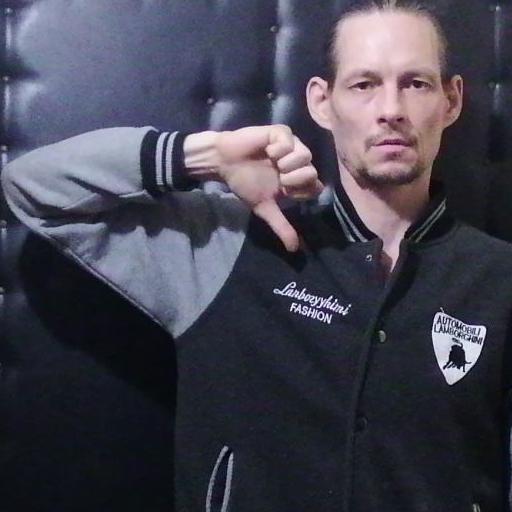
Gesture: dislike